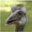
Label: bird